CX (noise reduction)

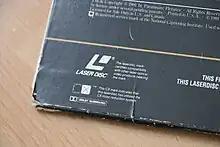
Back of a Laserdisc sleeve, noting the use of CX noise reduction.

While the implementation of CX with LPs was quite unsuccessful and short-lived, CX would later see success as the noise reduction used for the stereo analog audio tracks on the LaserDisc (LD) format. It was also used for the audio tracks on discs of the RCA SelectaVision CED Videodisc system.